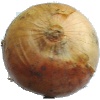
Label: white_onion